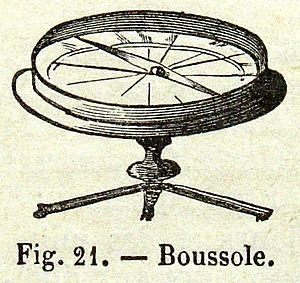
Le magnétisme désigne l'ensemble des phénomènes qui ont lieu à l'intérieur et autour de matériaux aimantés. Cette aimantation peut être naturelle ou le résultat d'un champ d'induction. Il existe de nombreuses applications du magnétisme et pour de nombreux domaines différents. Dans cet article, seules les principales applications et expériences de l'histoire du magnétisme seront citées. Les techniques utilisant ou caractérisant le magnétisme seront présentées, de l'Antiquité jusqu'à aujourd'hui.
Le magnétisme représente un ensemble de phénomènes physiques dans lesquels les objets exercent des forces attractives ou répulsives sur d'autres matériaux. Les courants électriques et les moments magnétiques des particules élémentaires fondamentales sont à l’origine du champ magnétique qui engendre ces forces. Tous les matériaux sont influencés, de manière plus ou moins complexe, par la présence d'un champ magnétique, et l’état magnétique d'un matériau dépend de sa température de sorte qu'un matériau peut présenter différentes formes de magnétisme selon sa température.